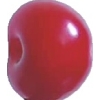
Label: cherry_sour